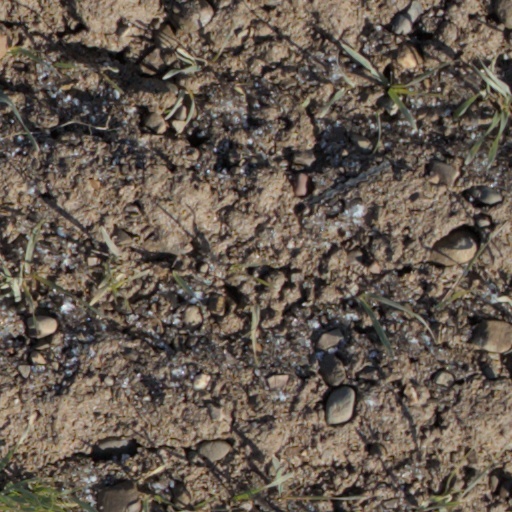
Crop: wheat